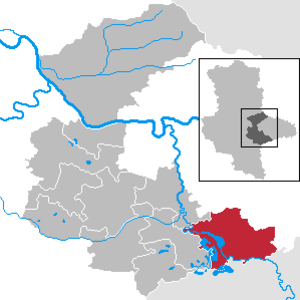
Muldestausee
Muldestausees placering i Landkreis Anhalt-Bitterfeld i Sachsen-Anhalt
Muldestausee er den sydøstligste kommune i Landkreis Anhalt-Bitterfeld i den tyske delstat Sachsen-Anhalt.